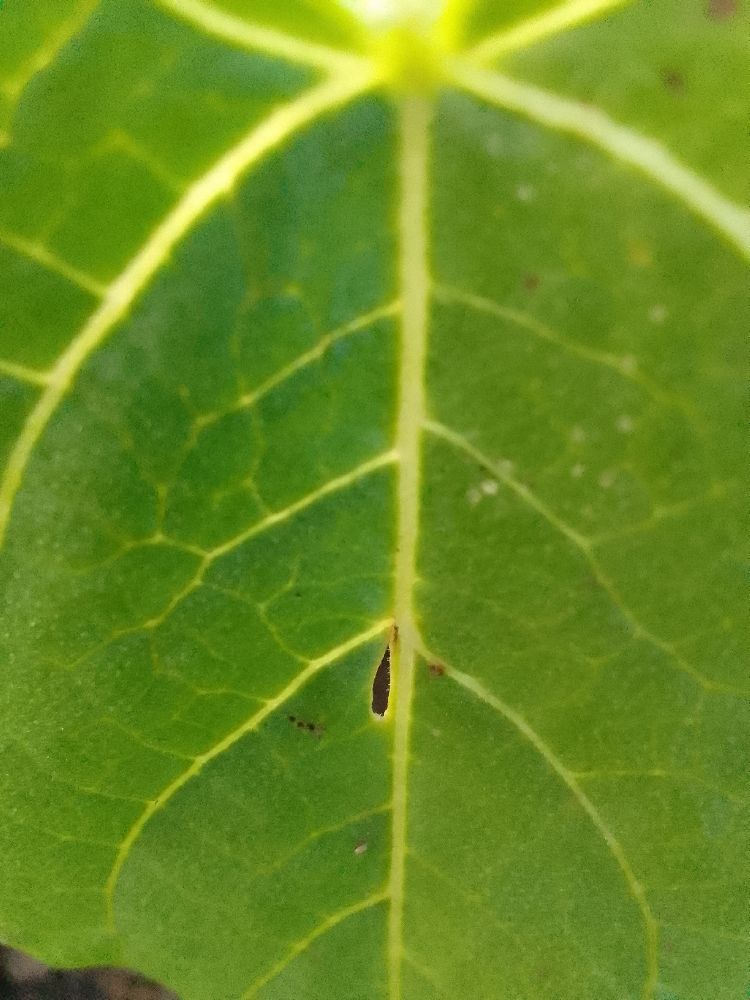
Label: healthy